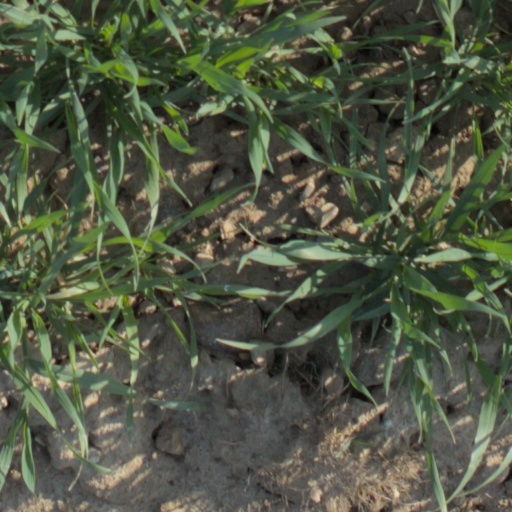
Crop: wheat